Funtown Splashtown USA

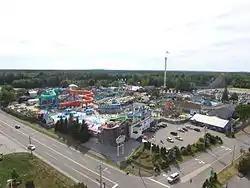
Funtown as viewed from above US Route 1

Funtown Splashtown USA, commonly referred to as Funtown is a family-owned amusement park located in Saco, Maine, in the United States.